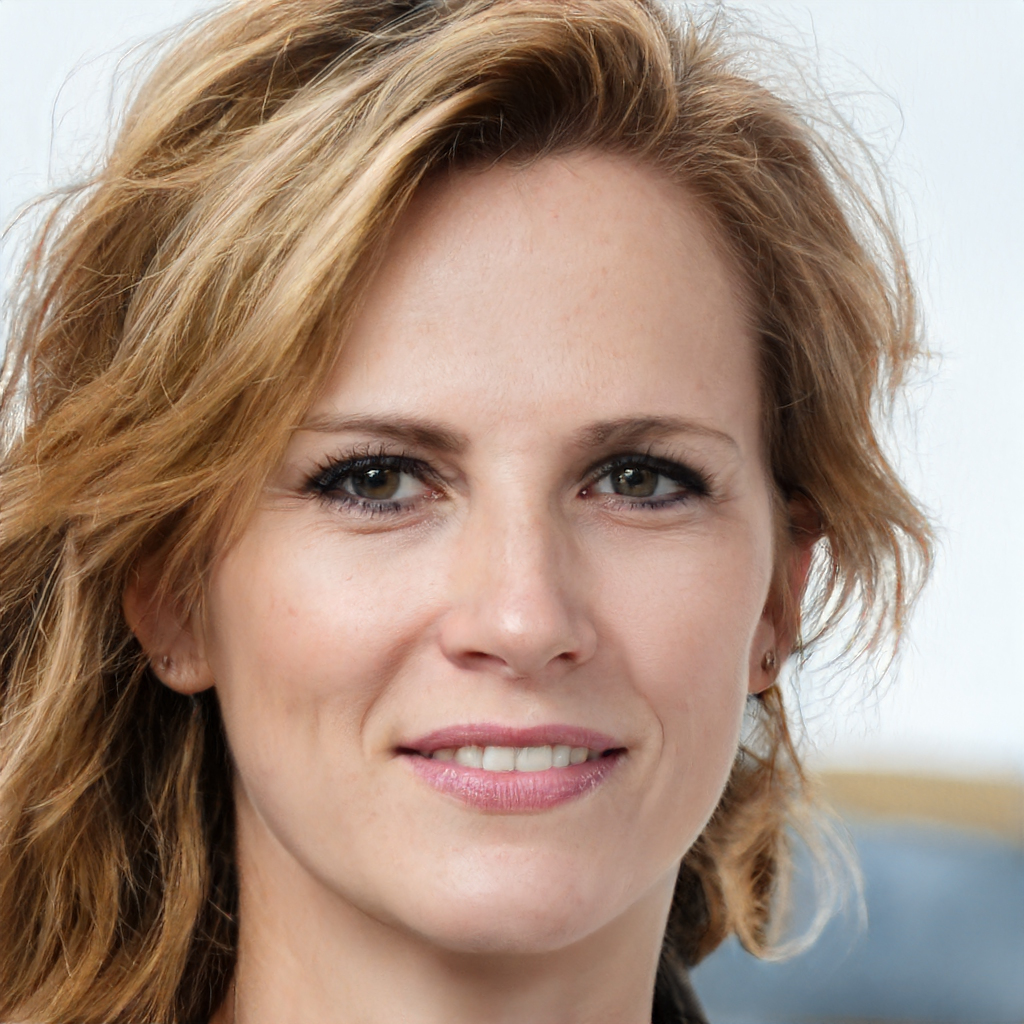
Label: No Watermark